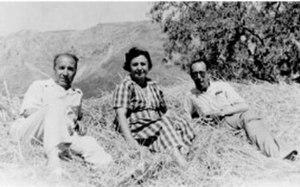
Germán Bernácer, sa femme Maria Costa et Óscar Esplà, dans la Sierra de Aitana (Alicante) dans les années 1950.
Óscar Esplá y Triay est un compositeur espagnol de la même génération que Turina et Mompou et contemporain de Manuel de Falla.